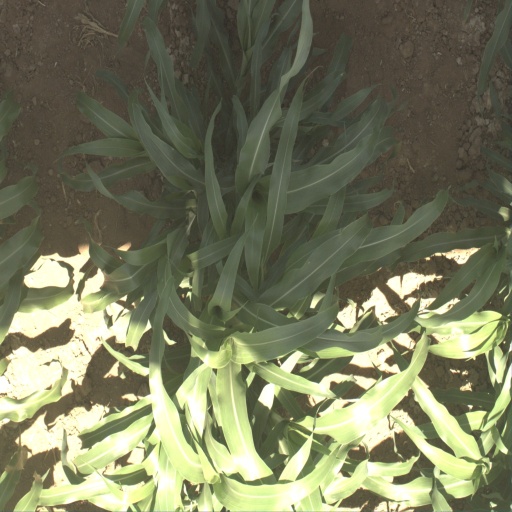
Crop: sorghum